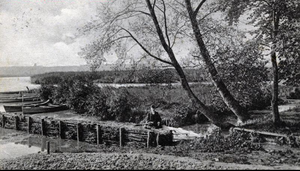
Nørrejyllands Tøjhus / Tøjhushaven
Foto fra slutningen af 1800-tallet fra området ved kanalen fra fjorden op til Tøjhuset. Den blev brugt til at fragte tungt materiel ind på området.
Parti ved den tidligere kanal fra Randers Fjord op til våbenlageret og militærdepotet Nørrejyllands Tøjhus i Randers, Danmark. Man kan på dette kort se en kanal gå helt op til anlægget. Selve Tøjhuset (nr. 26 på kortet) er fra 1801, og Tøjhushaven og kanalen op til anlægget er fra tiden umiddelbart efter. Kanal med ramper var nødvendig for at man kunne bringe tungt materiel ind til Tøjhuset ad vandvejen, dvs. Randers Fjord.
Nørrejyllands Tøjhus er en fredet bygning på Udbyhøjvej i Randers opført i begyndelsen af 1800-tallet umiddelbart efter krigen med England. General Adam Ludvig Moltke tog initiativet, og arkitekt var Anders Kruuse